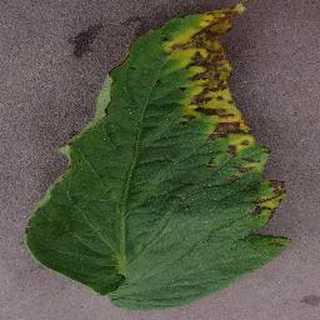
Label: tomato_bacterial_spot